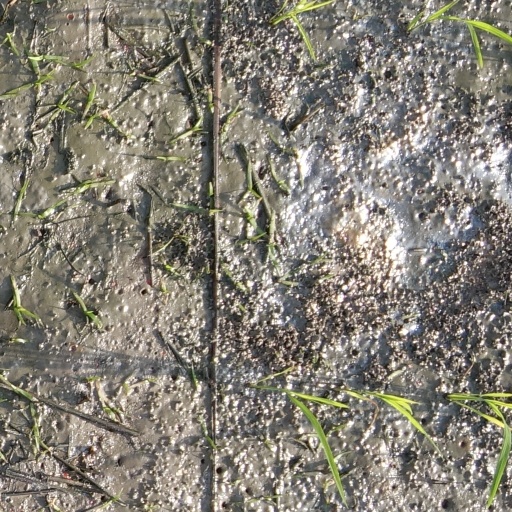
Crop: rice